Marcelo Torcuato de Alvear

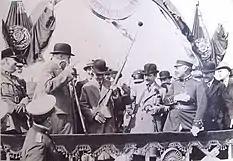
Alvear with the Prince of Wales, 1925.

On 6 August 1924, celebrations and official entertainments were held on the occasion of the visit to the country of the crown prince to the throne of Italy, Umberto of Savoy. Alvear invited the future king to attend a parade of 25,000 children from Argentine public schools in the Congress Square.